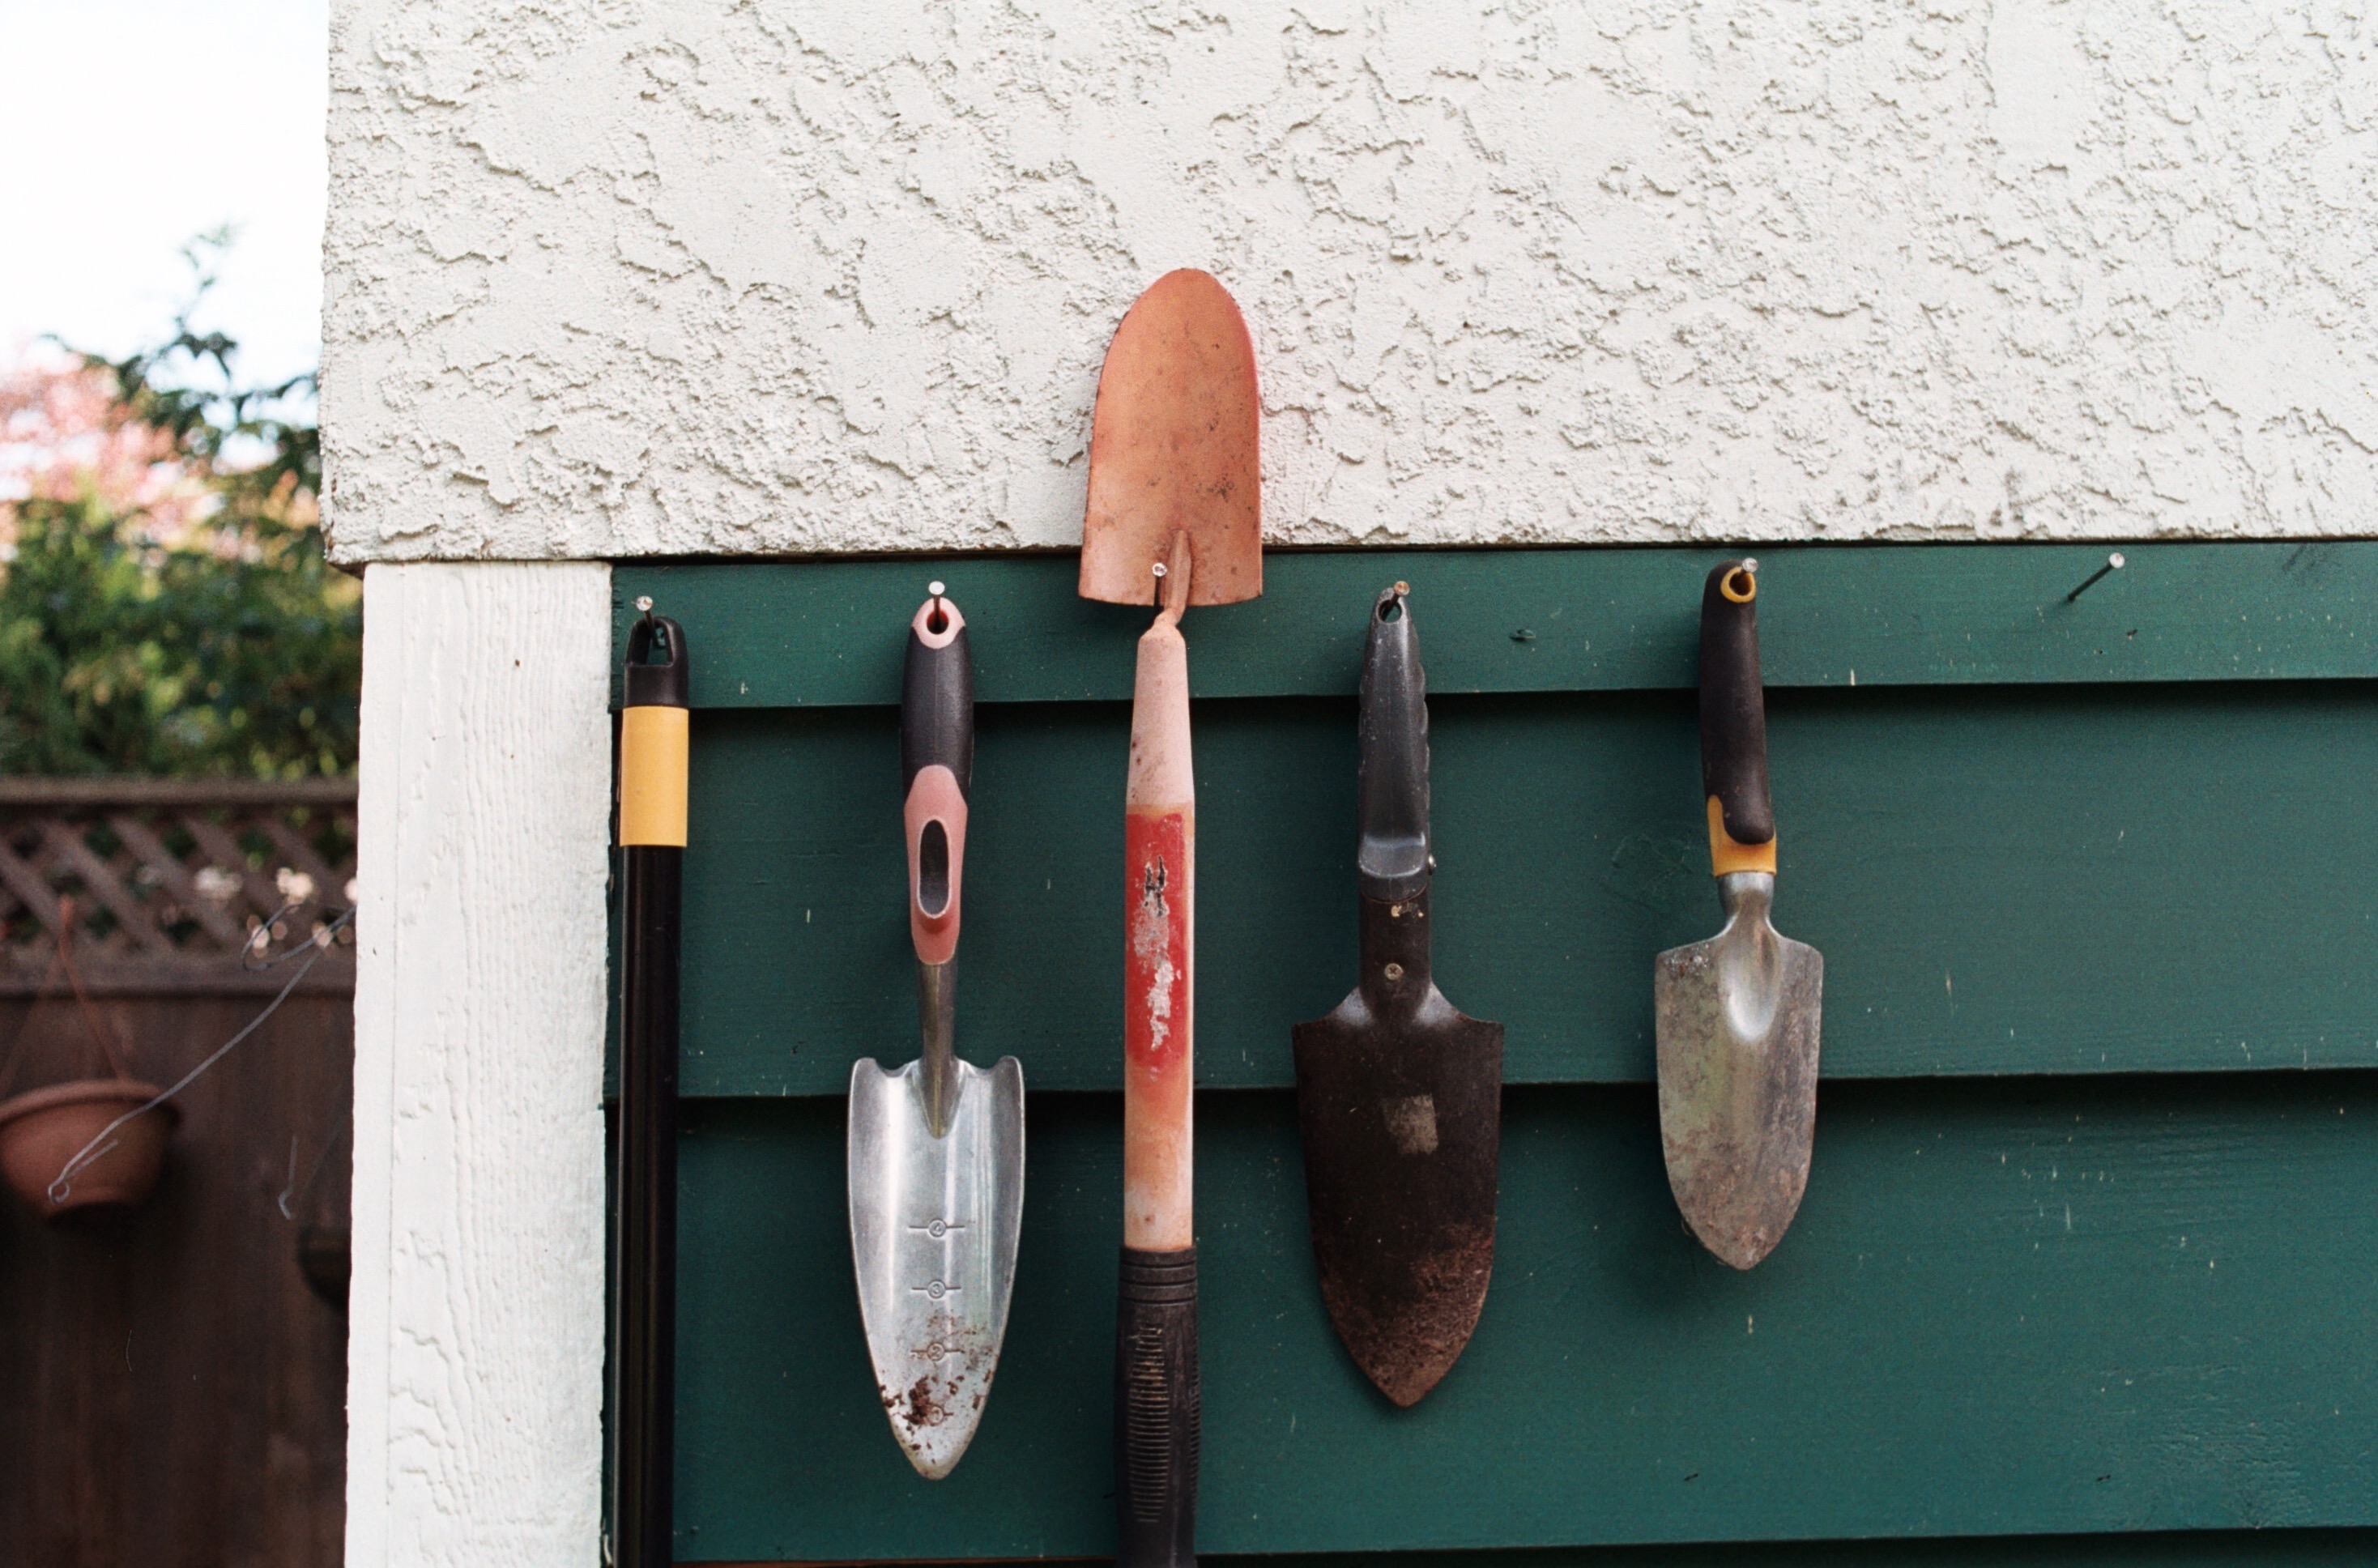
wood, green, gardening, tools, kodakcolorplus200, pentaxmesuper, shovels, man made object, surfing equipment and supplies